Henry I, Duke of Brabant

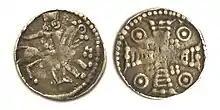
Denier 'au cavalier' with Duke Henry galloping to right; struck in Antwerp after 1210

Henry I (c. 1165 – 5 September 1235), named "The Courageous", was a member of the House of Reginar and first duke of Brabant from 1183/84 until his death.